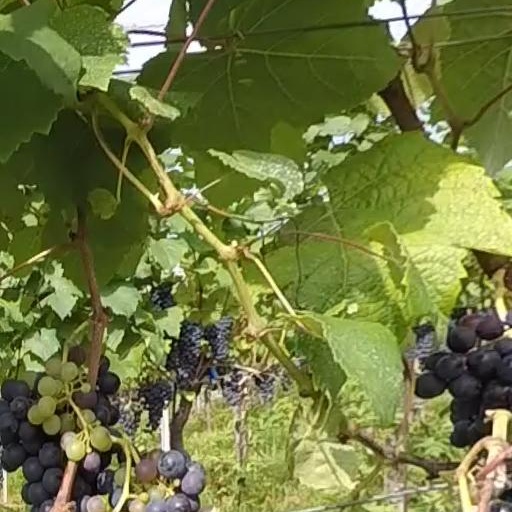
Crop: grape